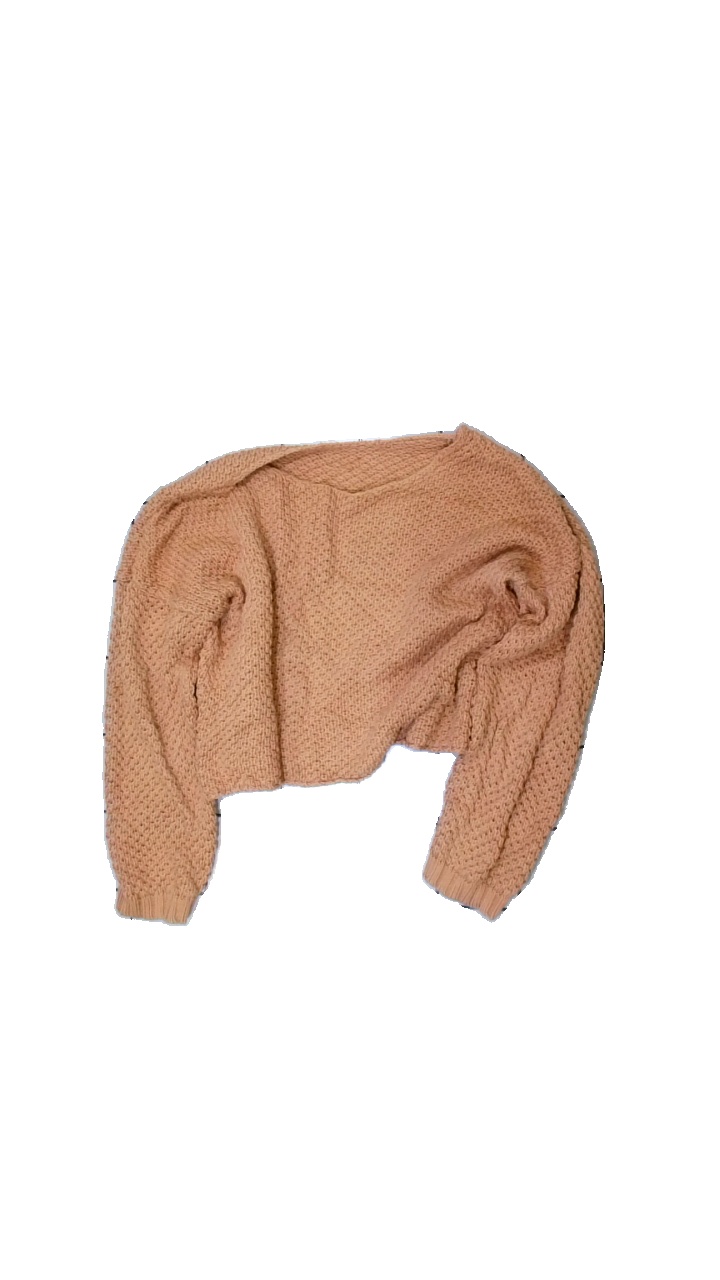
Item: Sweater (Ladies)
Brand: Missing
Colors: Orange
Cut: Regular, C-collar
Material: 100% cotton
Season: All
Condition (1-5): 3
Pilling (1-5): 4
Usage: Reuse
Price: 50-100